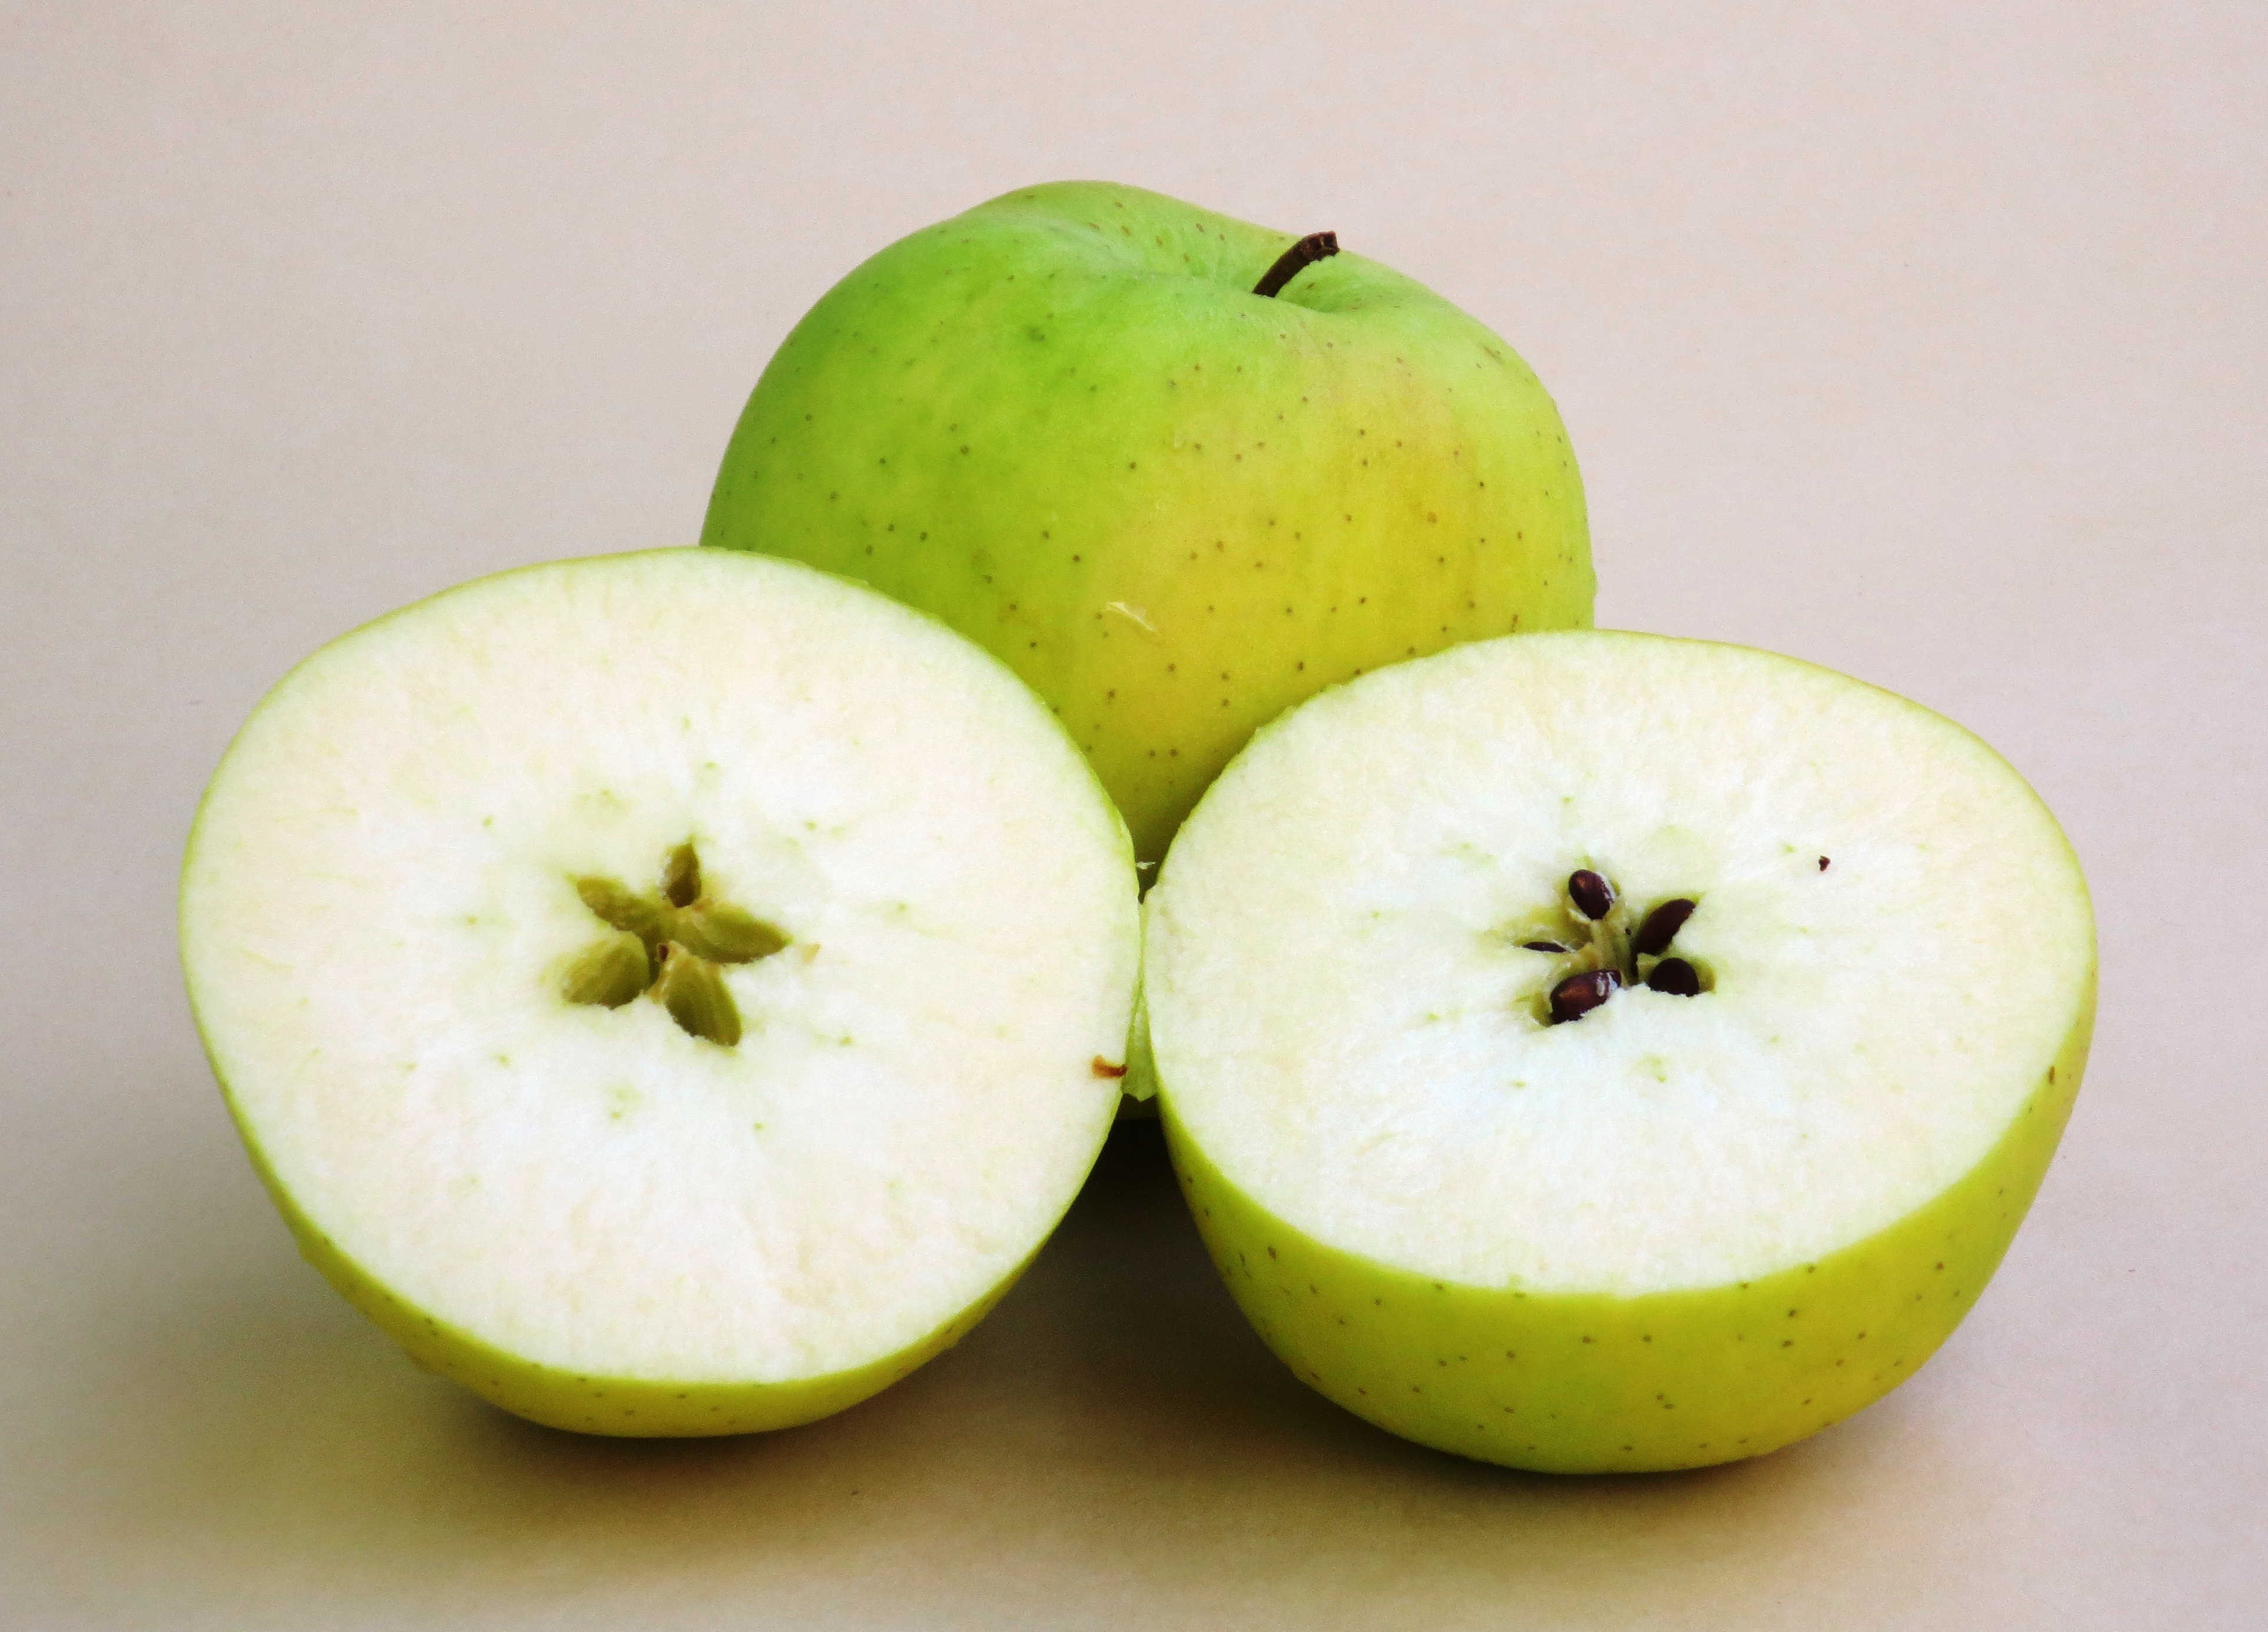
apple, plant, fruit, food, green, golden, produce, cut, apples, liqueur, flowering plant, rose family, granny smith, land plant, manzana verde, yellow apple